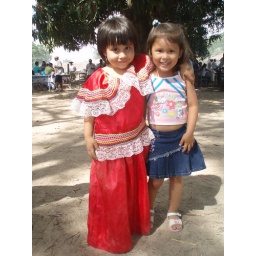
The girl in the red dress fell in love with the camera, and brought her friends to dance for me.